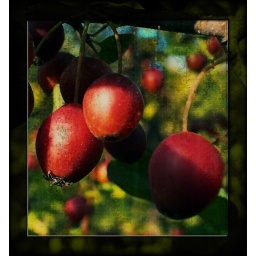
These are outside my office window...Its is a beautiful tree in any season:)